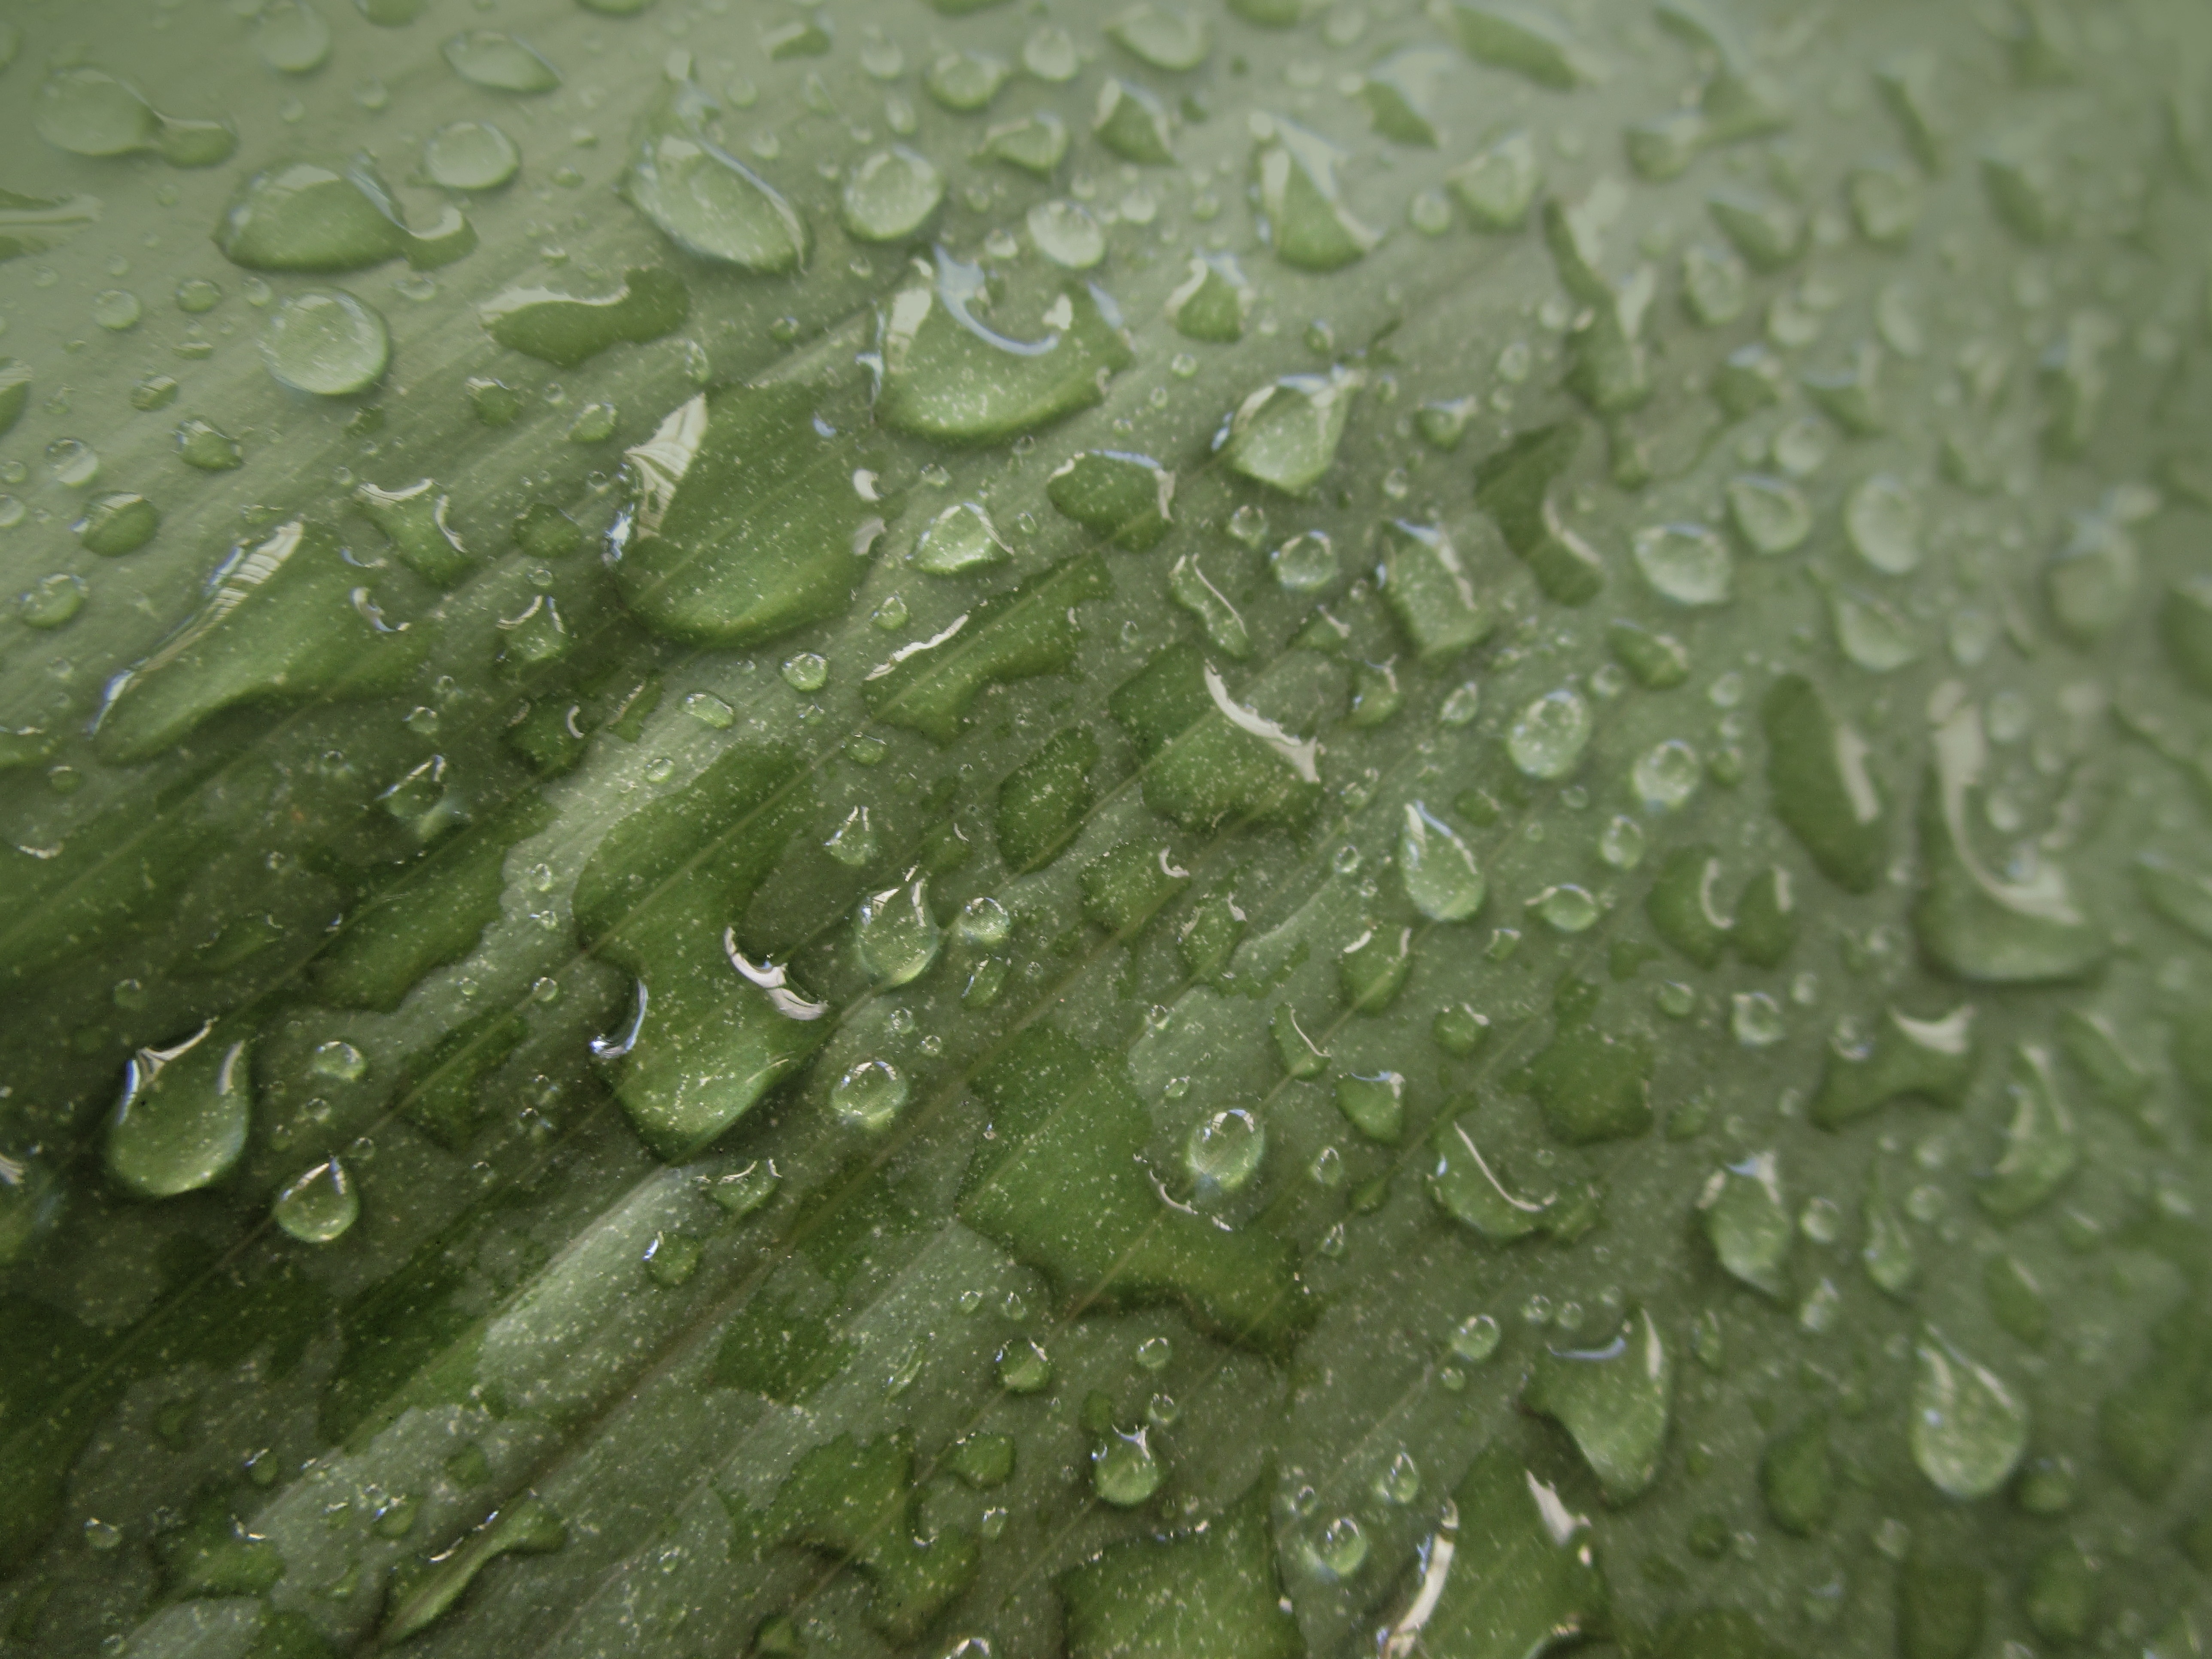
water, drop, dew, plant, leaf, flower, green, botany, moisture, macro photography, green algae, annual plant, plant stem